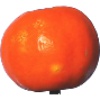
Label: clementine